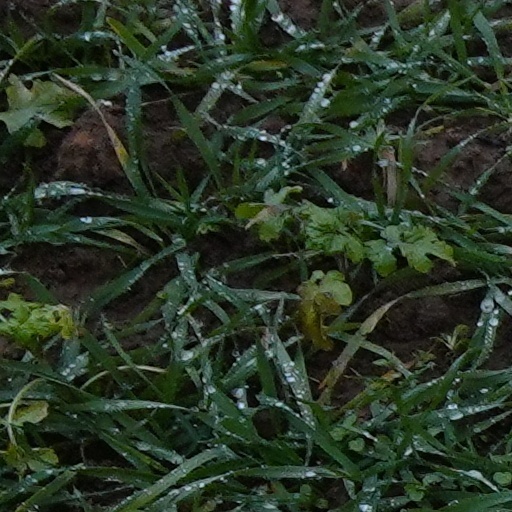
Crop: wheat